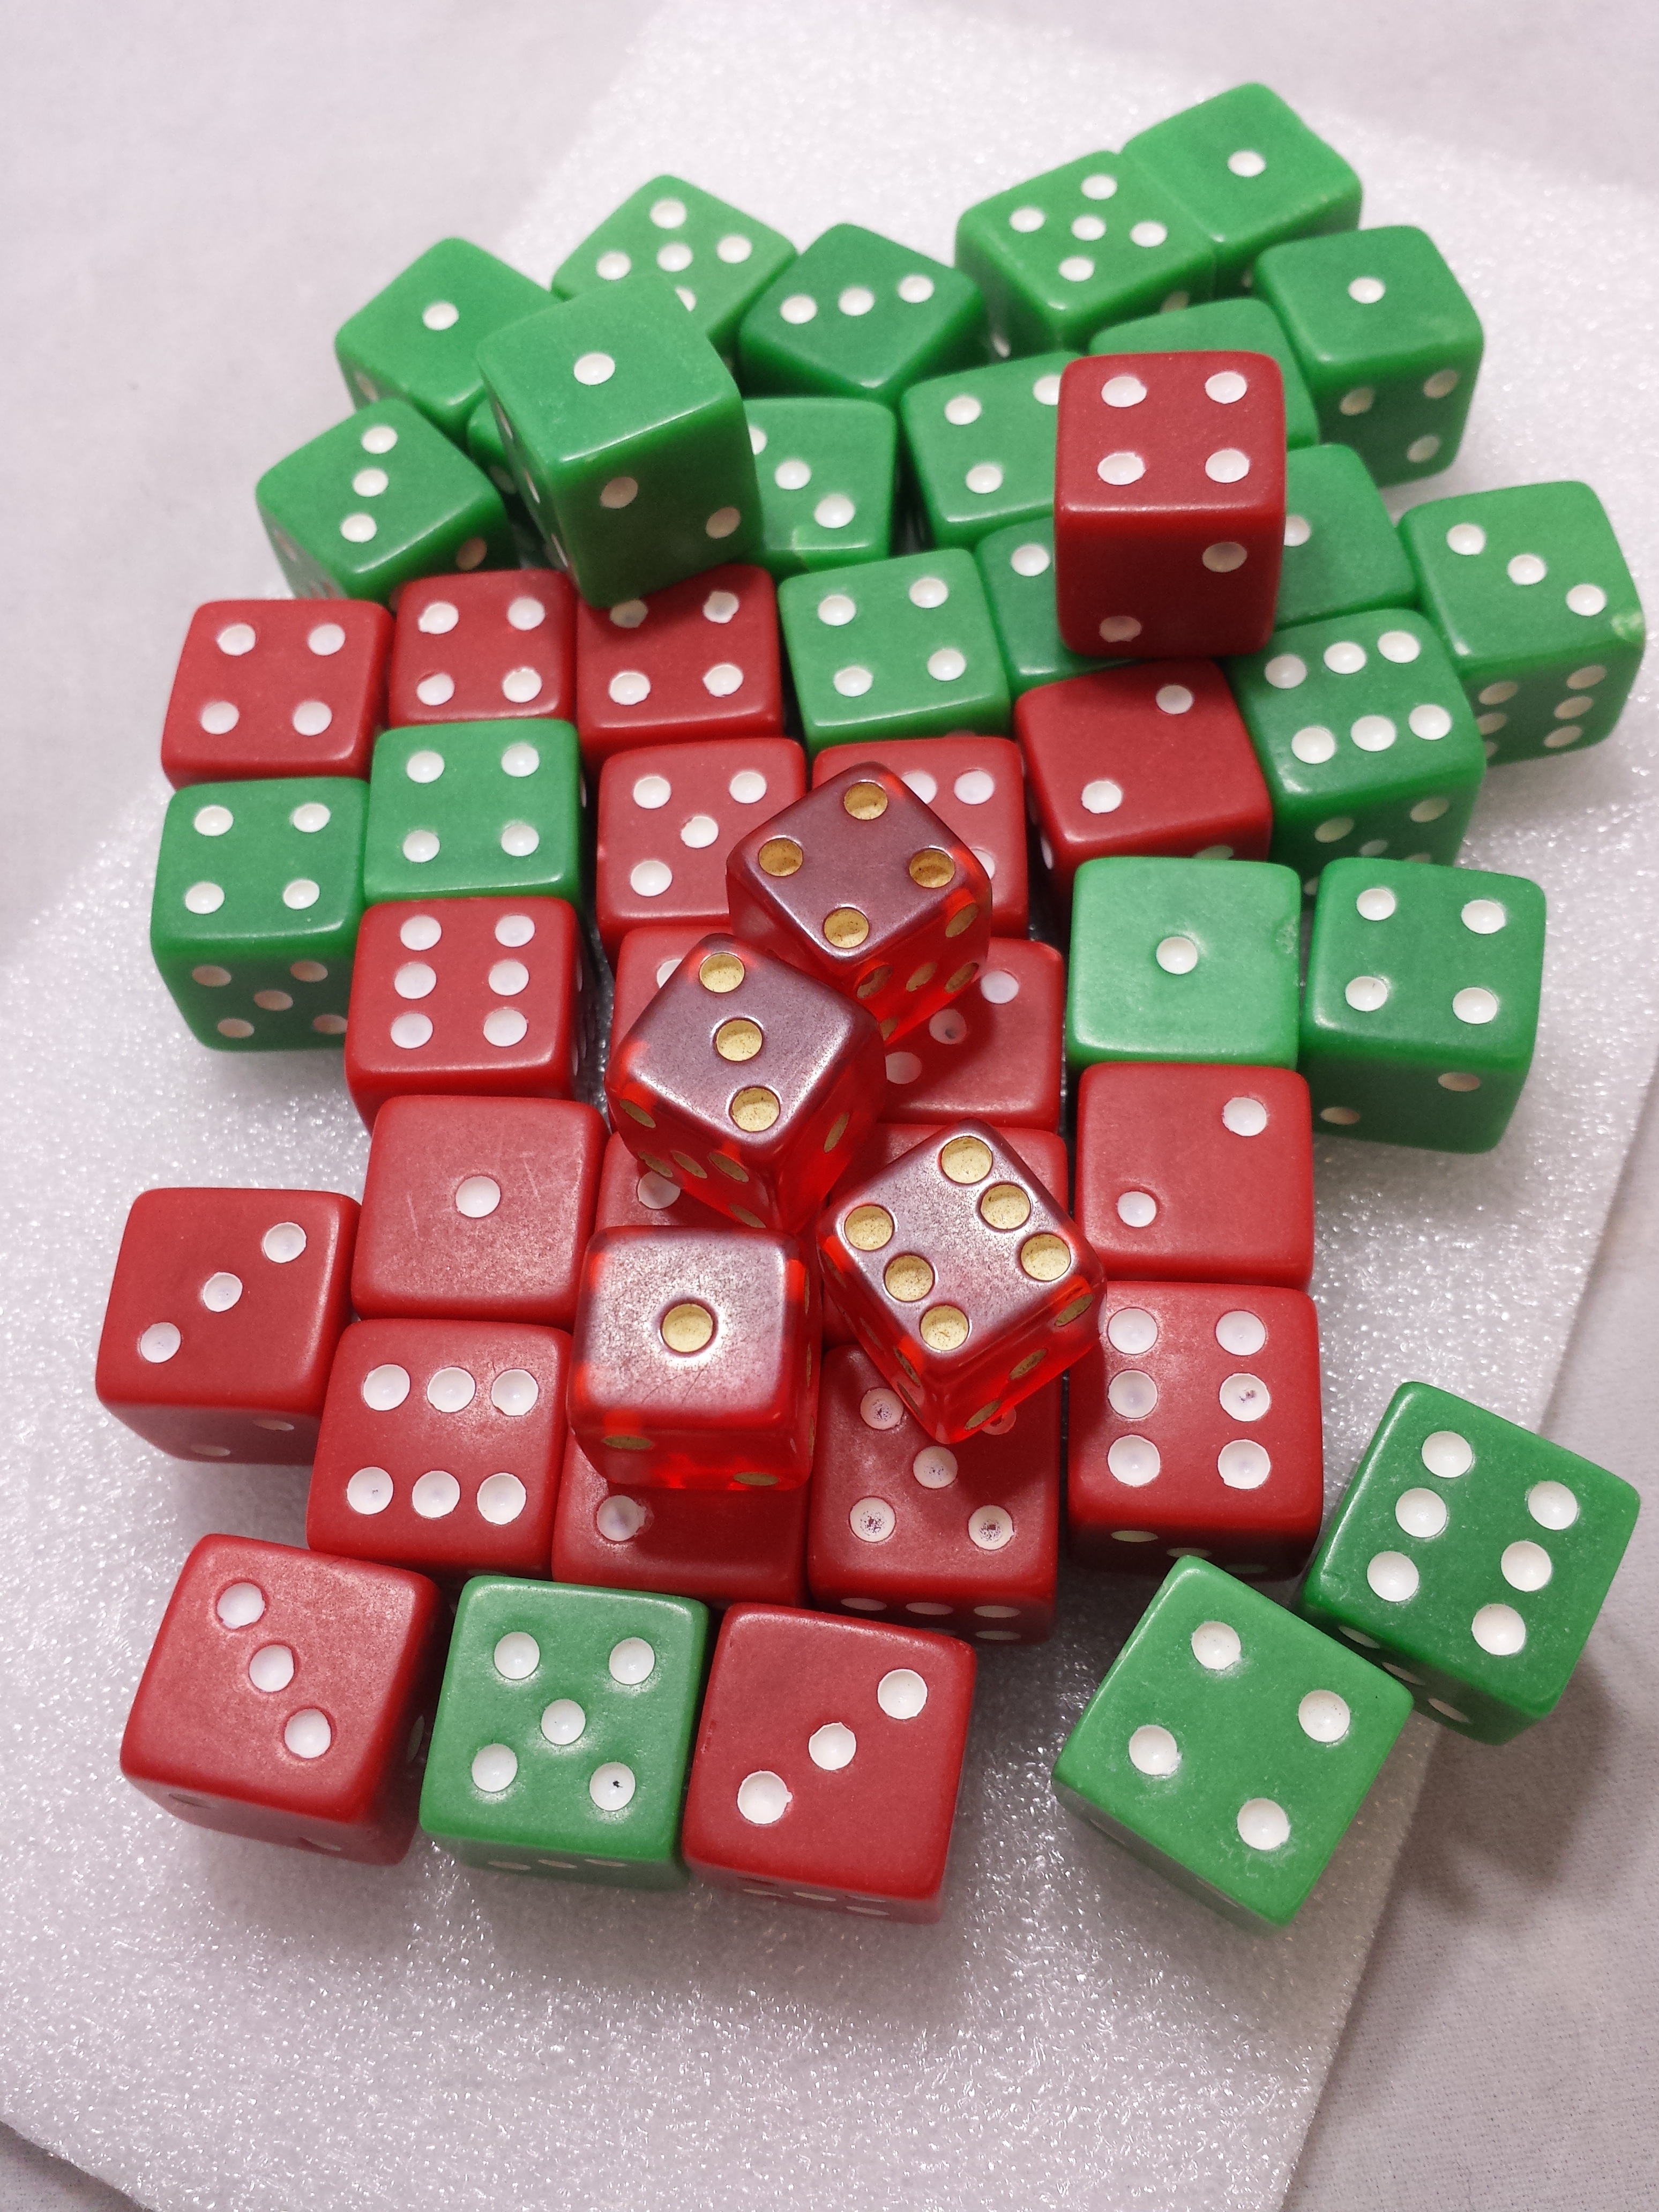
game, play, recreation, green, red, board game, gamble, font, sports, die, gambling, games, luck, dice, chance, dice game, indoor games and sports, tabletop game, english draughts